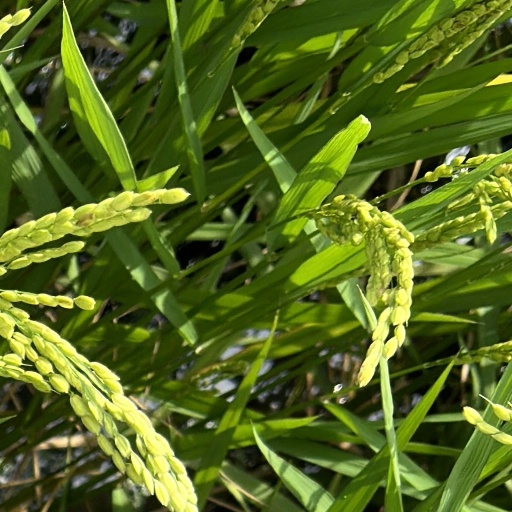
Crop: rice